Johann Kaspar Bluntschli

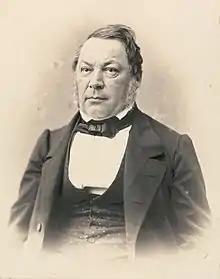

Johann Caspar (also Kaspar) Bluntschli (7 March 1808 – 21 October 1881) was a Swiss jurist and politician. Together with fellow liberals Francis Lieber and Édouard René de Laboulaye, he developed one of the first codes of international law and war.